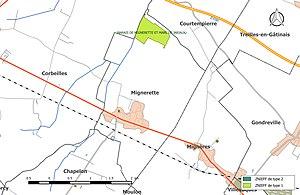
Carte des Zones naturelles d'intérêt écologique faunistique et Floristique (ZNIEFF) de la commune de fr:Mignerette.
Mignerette est une commune française située dans le département du Loiret en région Centre-Val de Loire.